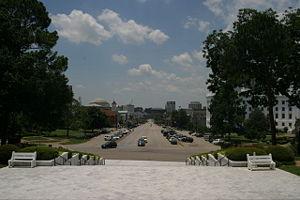
Montgomery est la capitale de l'État de l'Alabama, aux États-Unis. C'est la seconde ville la plus peuplée de l'État après Birmingham, avec 205 764 habitants et 397 961 pour l'ensemble de l'agglomération. Elle est également le siège du comté de Montgomery. Montgomery est située sur les rives de l'Alabama, dans la partie sud-centrale de l'État.